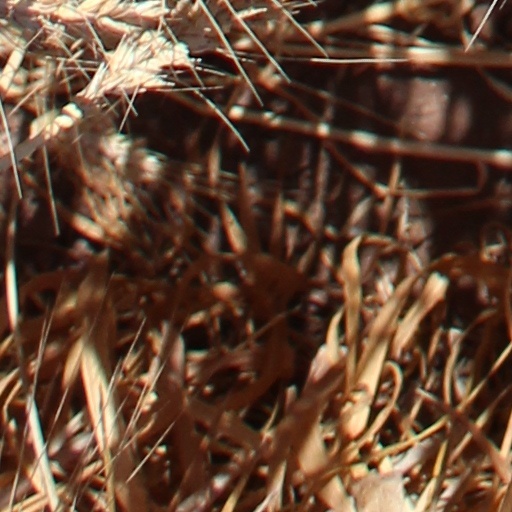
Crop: wheat